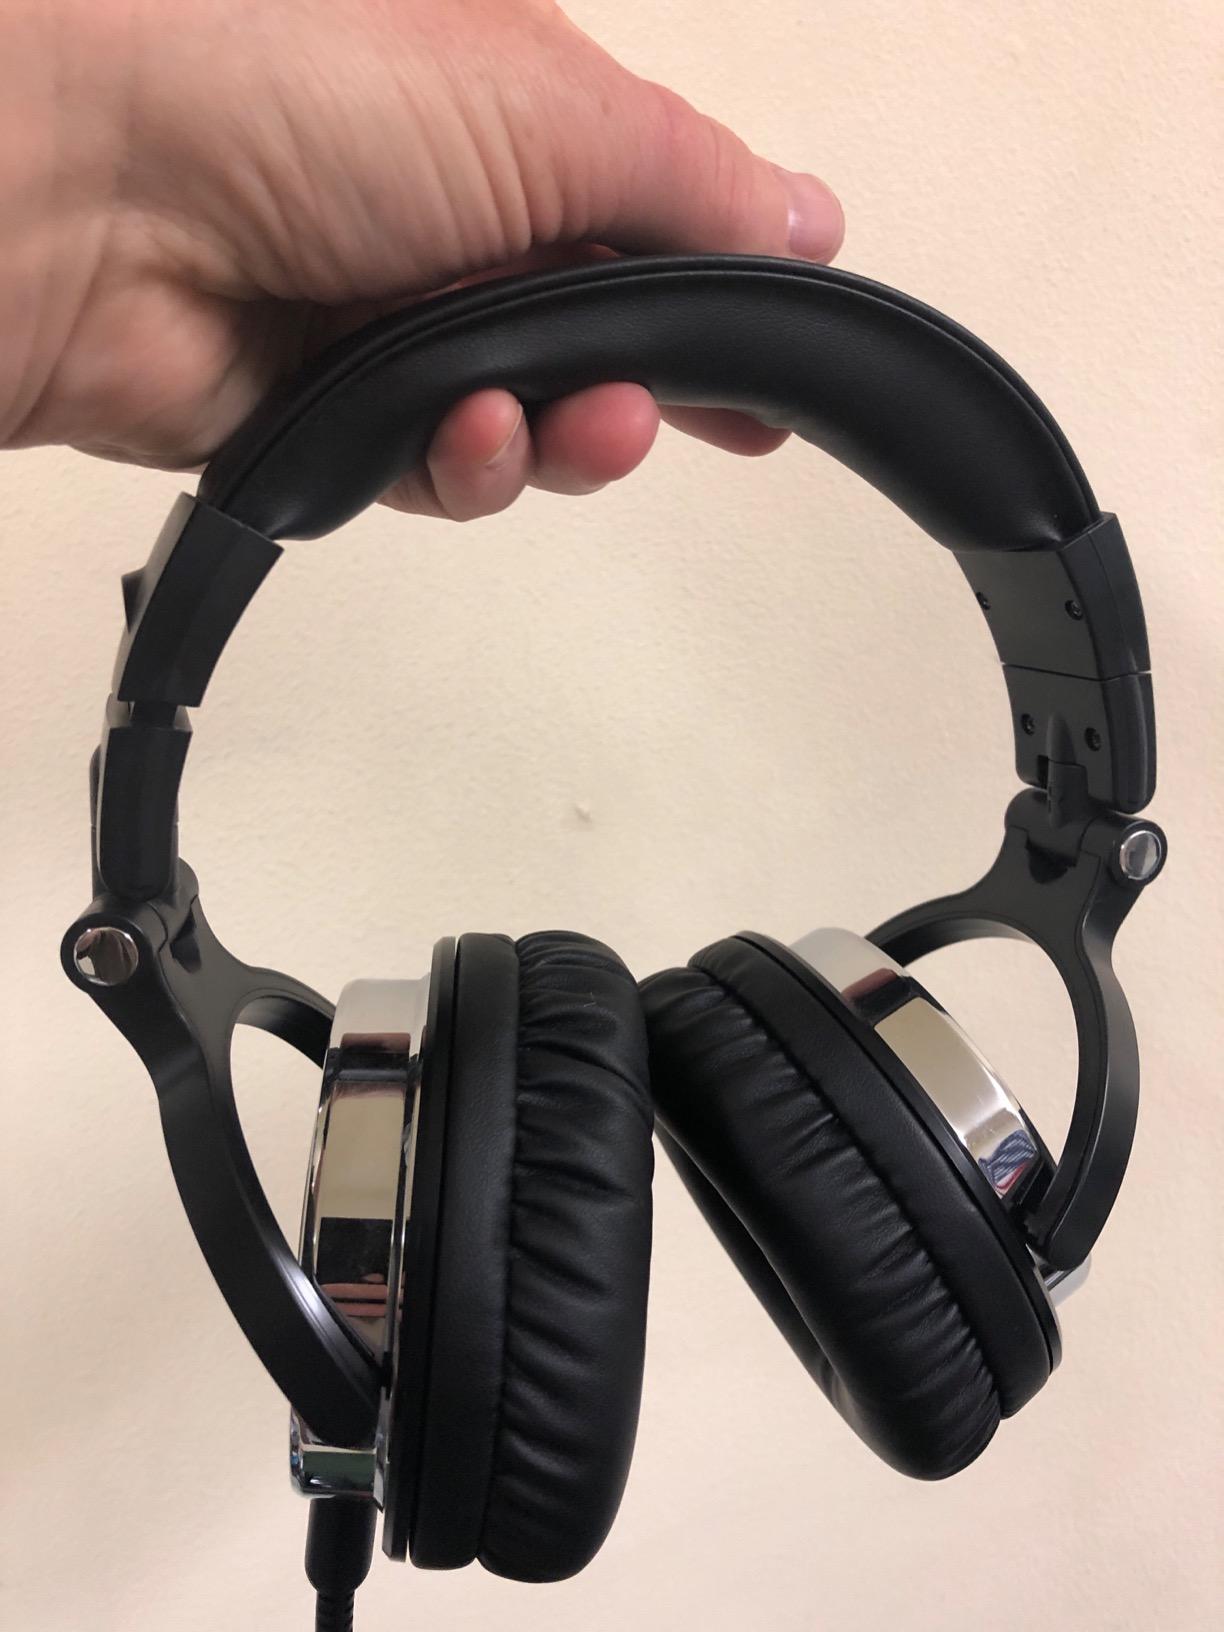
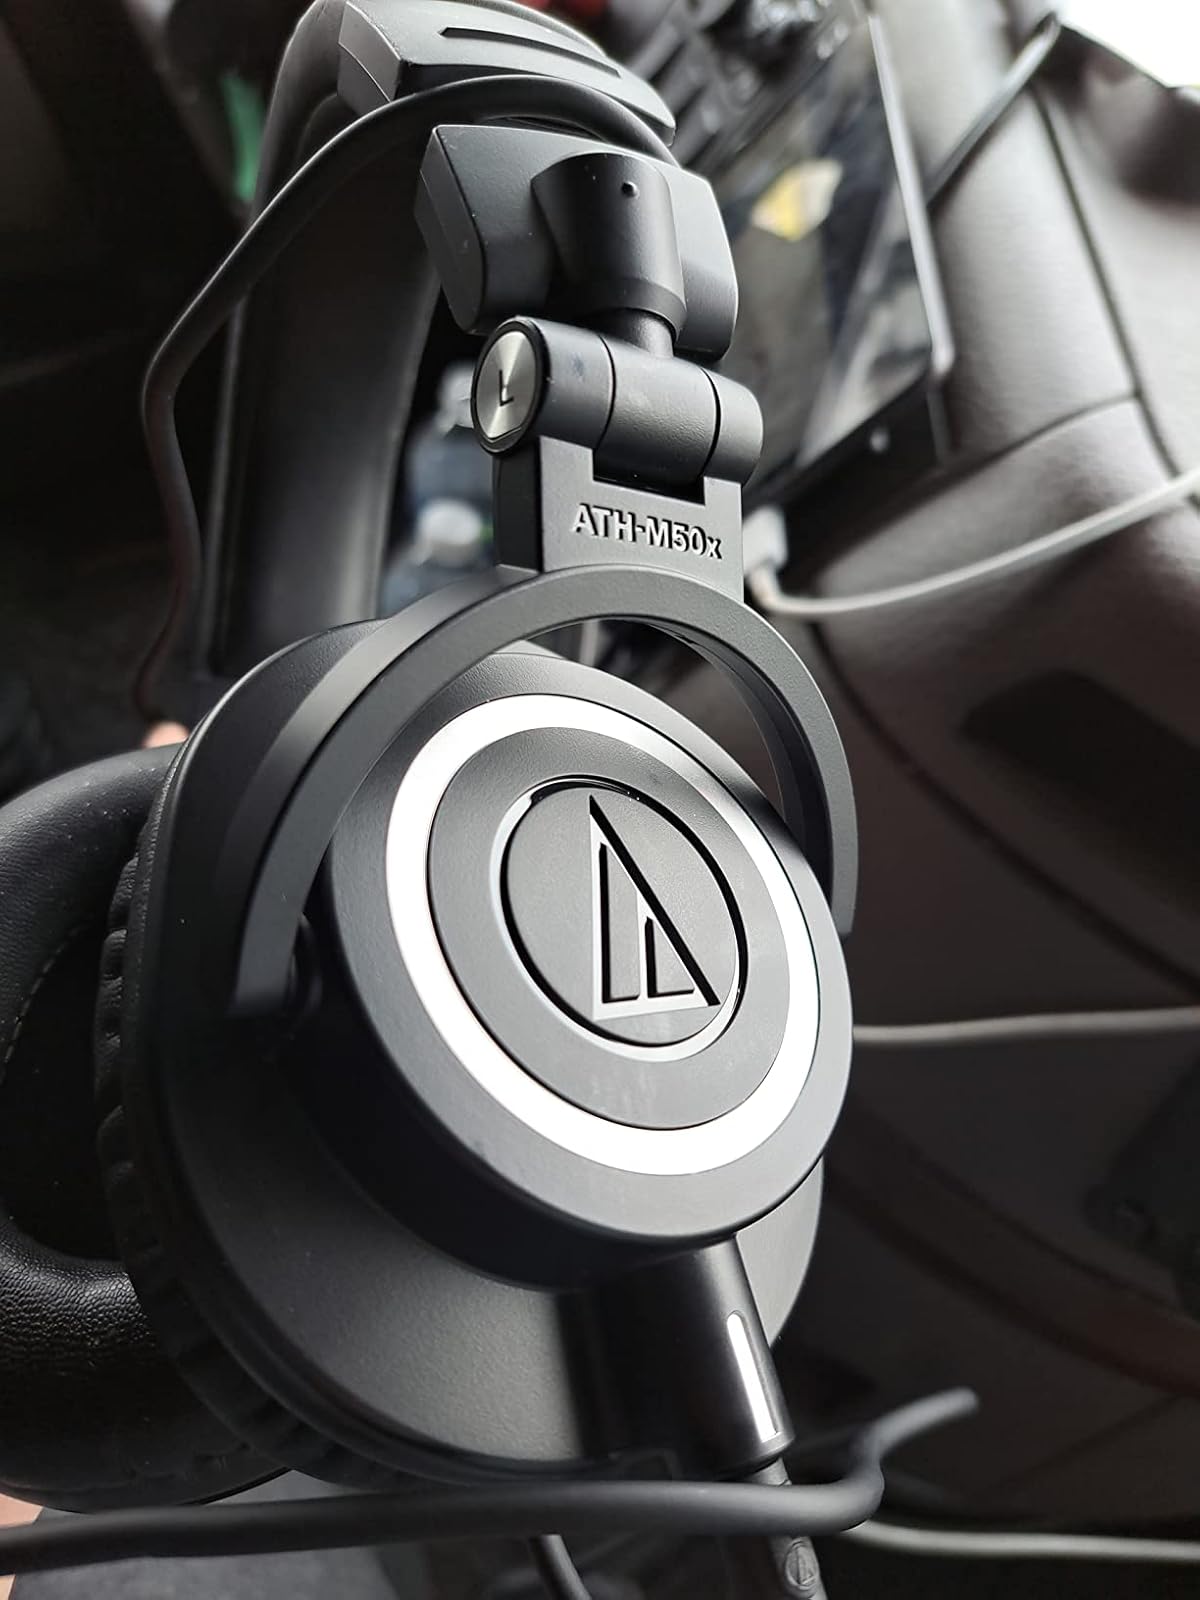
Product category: headphones
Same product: no